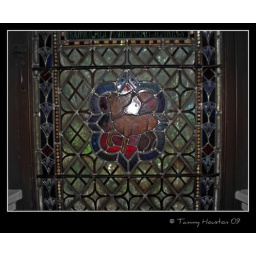
dog in stained glass